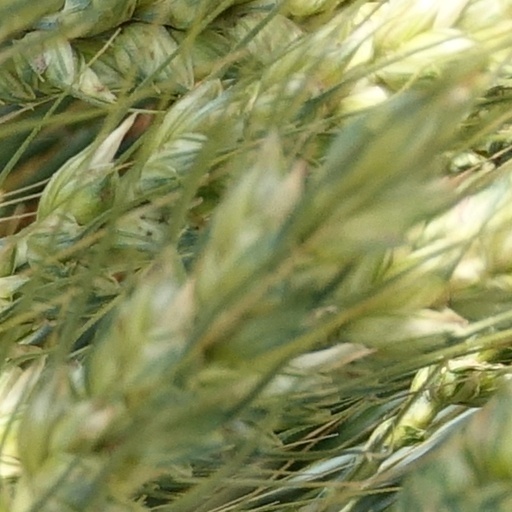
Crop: wheat